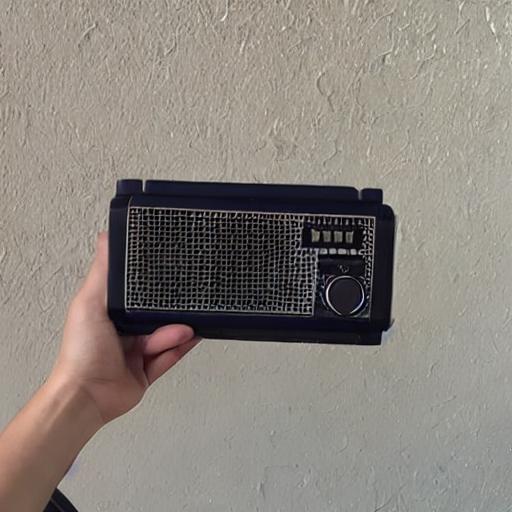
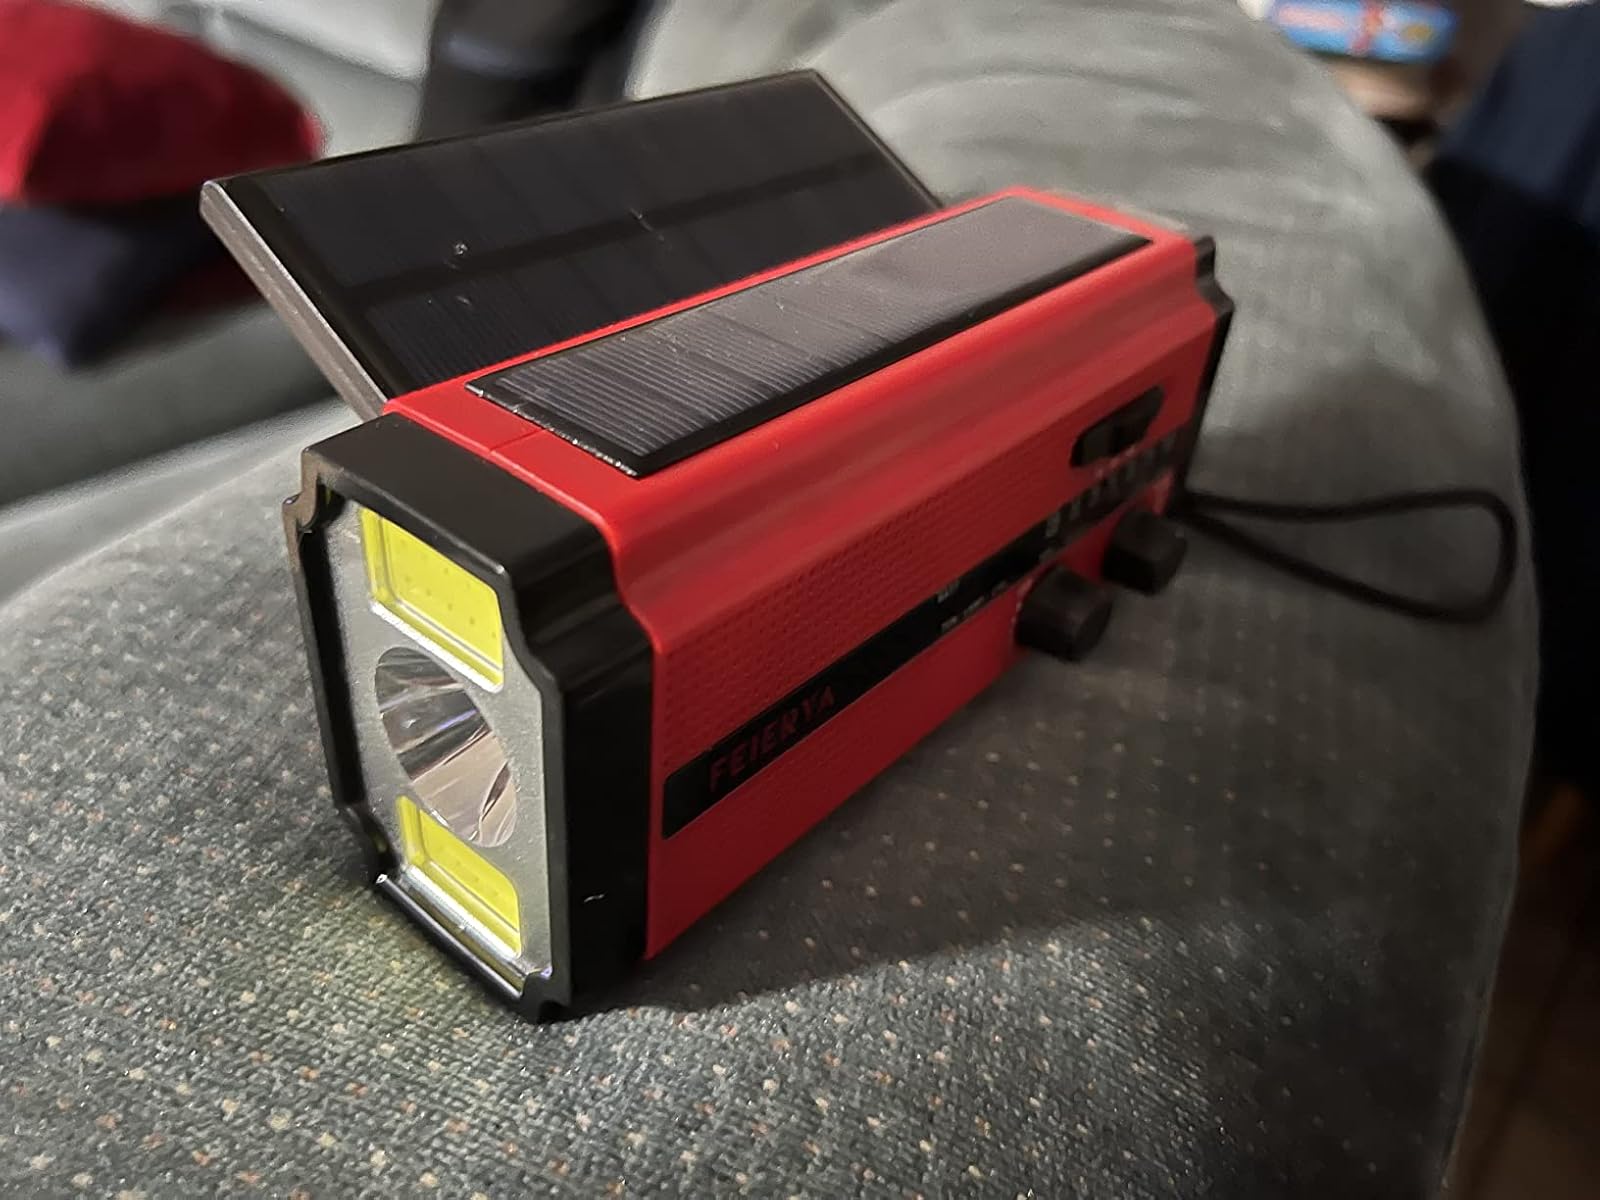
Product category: radio
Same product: no